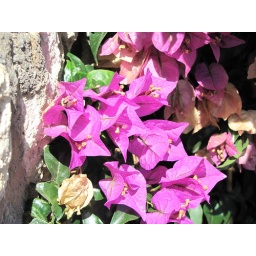
A wall of a house in San Vicente de la Barquera